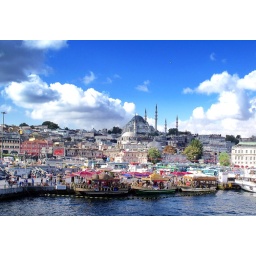
view from the Galata bridge over the golden horn. The boats on the foreground are restaurants.